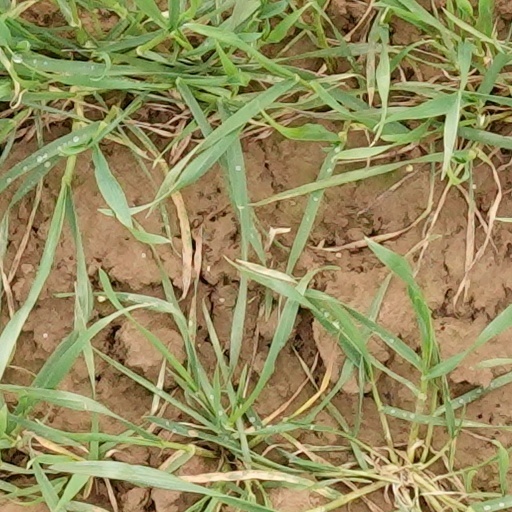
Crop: wheat